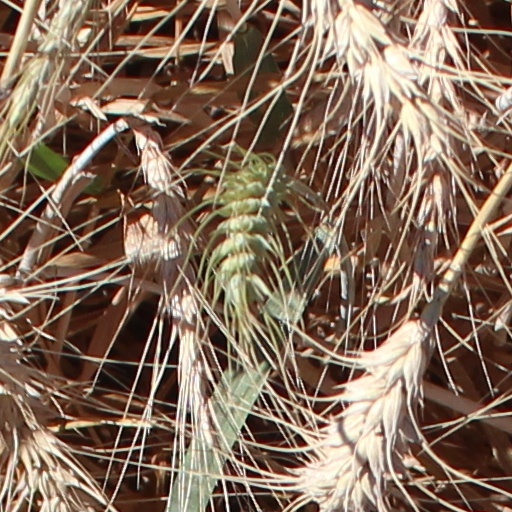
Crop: wheat